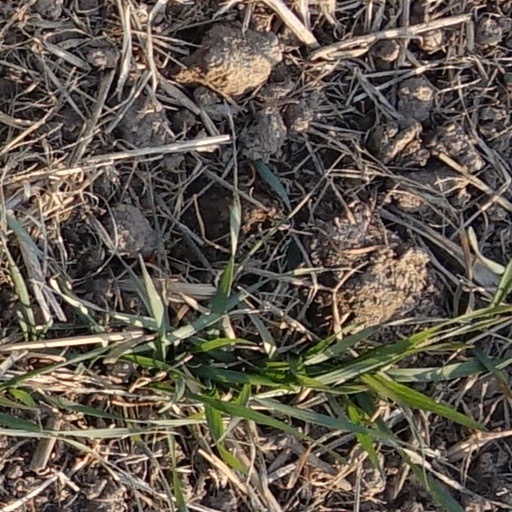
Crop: wheat